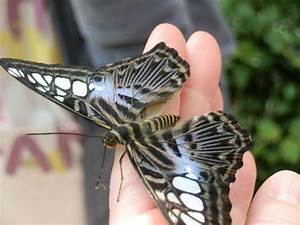
Label: butterfly